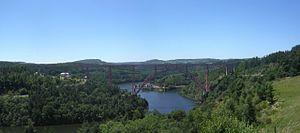
La Truyère et le viaduc de Garabi
La Margeride est une région montagneuse de France, située dans le Massif central aux limites des départements du Cantal, de la Haute-Loire et de la Lozère.
Le Massif central est un massif montagneux essentiellement hercynien qui occupe le centre de la moitié sud de la France métropolitaine. D'une surface de 85 000 km², soit 15 % environ du territoire métropolitain, c'est le massif le plus vaste du pays. Le massif est d'altitude moyenne et ses reliefs sont souvent arrondis par l'érosion. Il culmine à 1 885 mètres au sommet volcanique du puy de Sancy. Dans l'ensemble, il s'est formé il y a 500 millions d'années, bien que les causses et surtout les reliefs volcaniques soient plus récents, ces derniers étant consécutifs à la formation des Alpes et des Pyrénées. Le Massif central abrite en effet l'essentiel des volcans français de métropole.